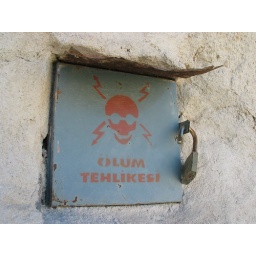
Electric box in a cave house in Cappadocia, Istanbul